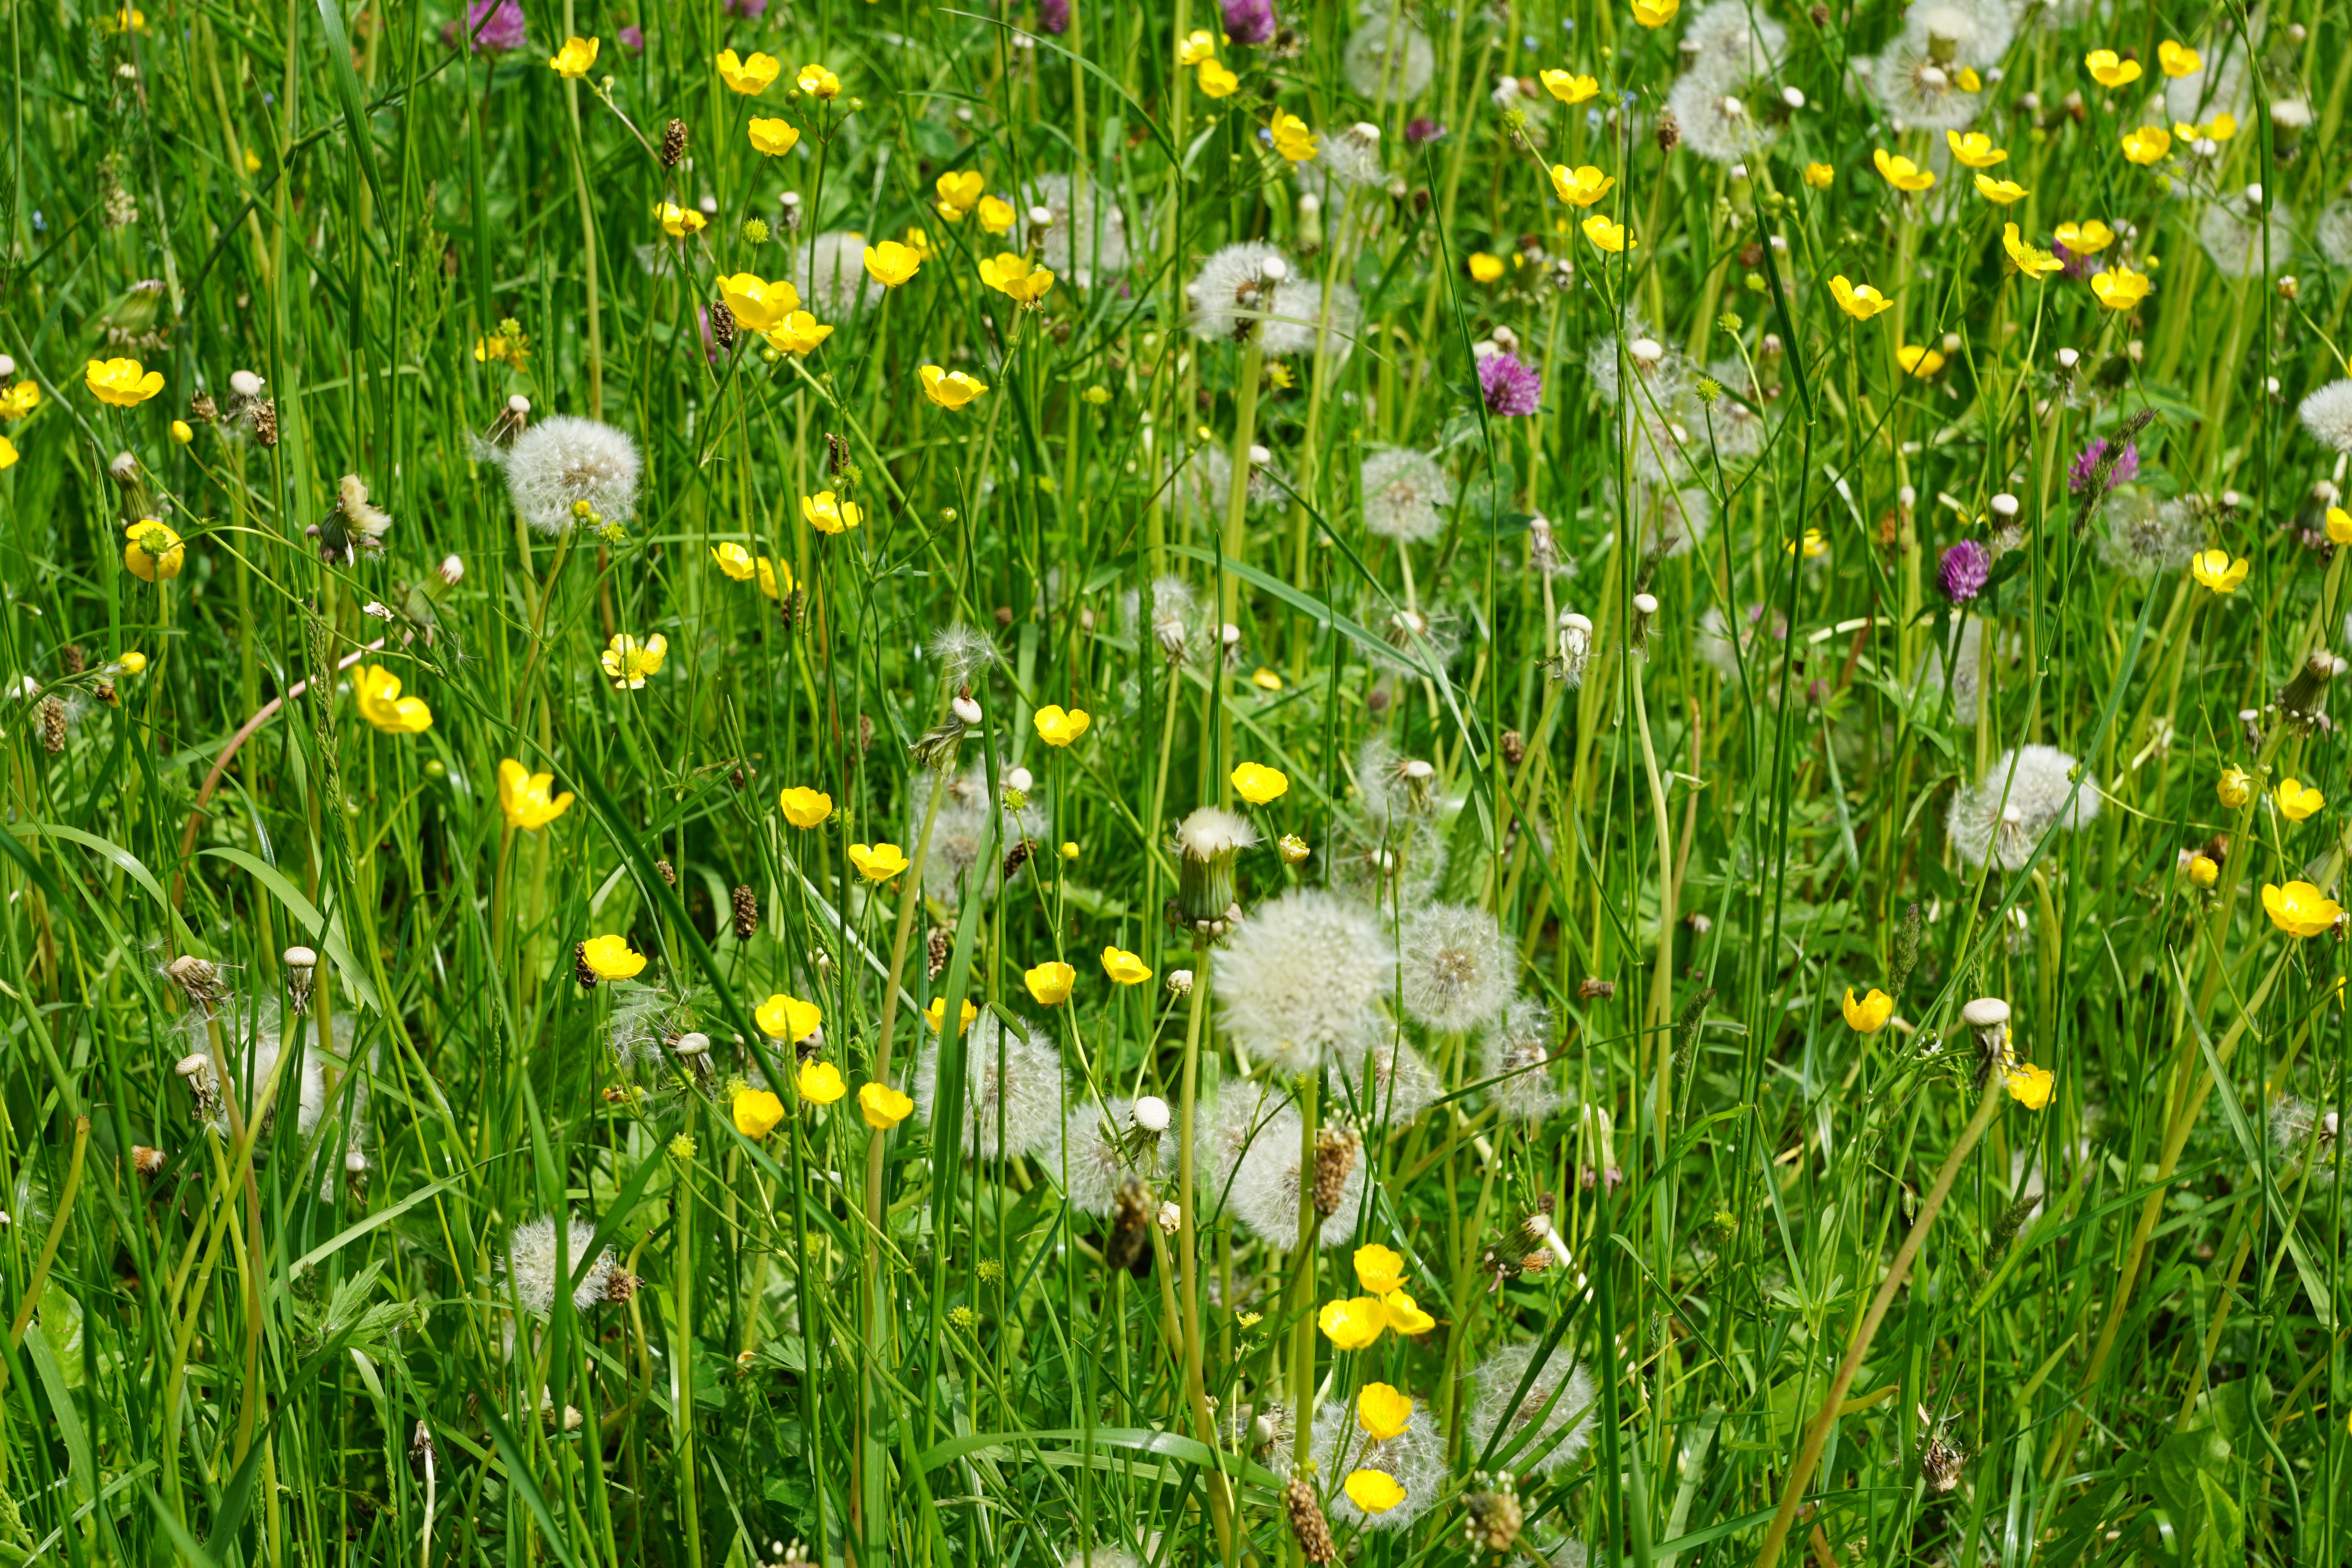
nature, grass, plant, field, lawn, meadow, prairie, flower, bloom, summer, daisy, spring, herb, pasture, colorful, agriculture, flora, wildflower, flowers, grassland, habitat, flower meadow, flowering plant, natural environment, grass family, land plant, chamaemelum nobile